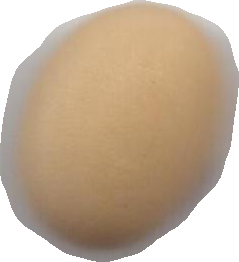
Variety: Anjasmoro